Cozumel

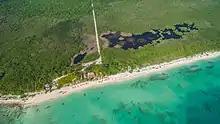
Aerial of Palancar Beach on Cozumel

The first Spanish expedition to visit Cozumel was led by Juan de Grijalva in 1518. In the following year, Hernán Cortés stopped by the island on his way to Veracruz. The Grijalva and Cortés expeditions were both received peacefully by the Maya of Cozumel (unlike their experiences on the mainland). Even after Cortés destroyed some of the Maya idols on Cozumel and replaced them with an image of the Virgin Mary, the native inhabitants of the island continued to help the Spanish re-supply their ships with food and water so they could continue their voyages. Gerónimo de Aguilar, a captive of the Mayans, was rescued at this time.